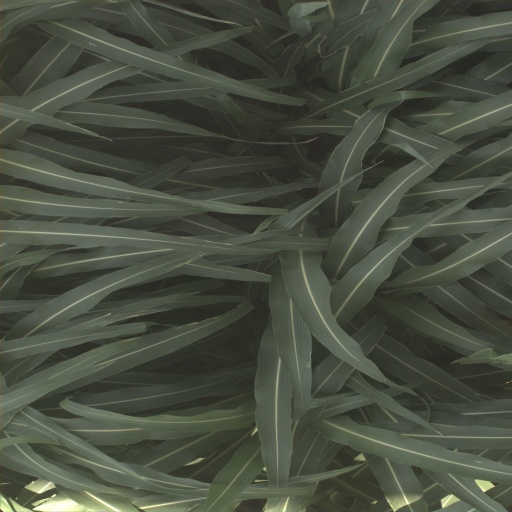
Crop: sorghum